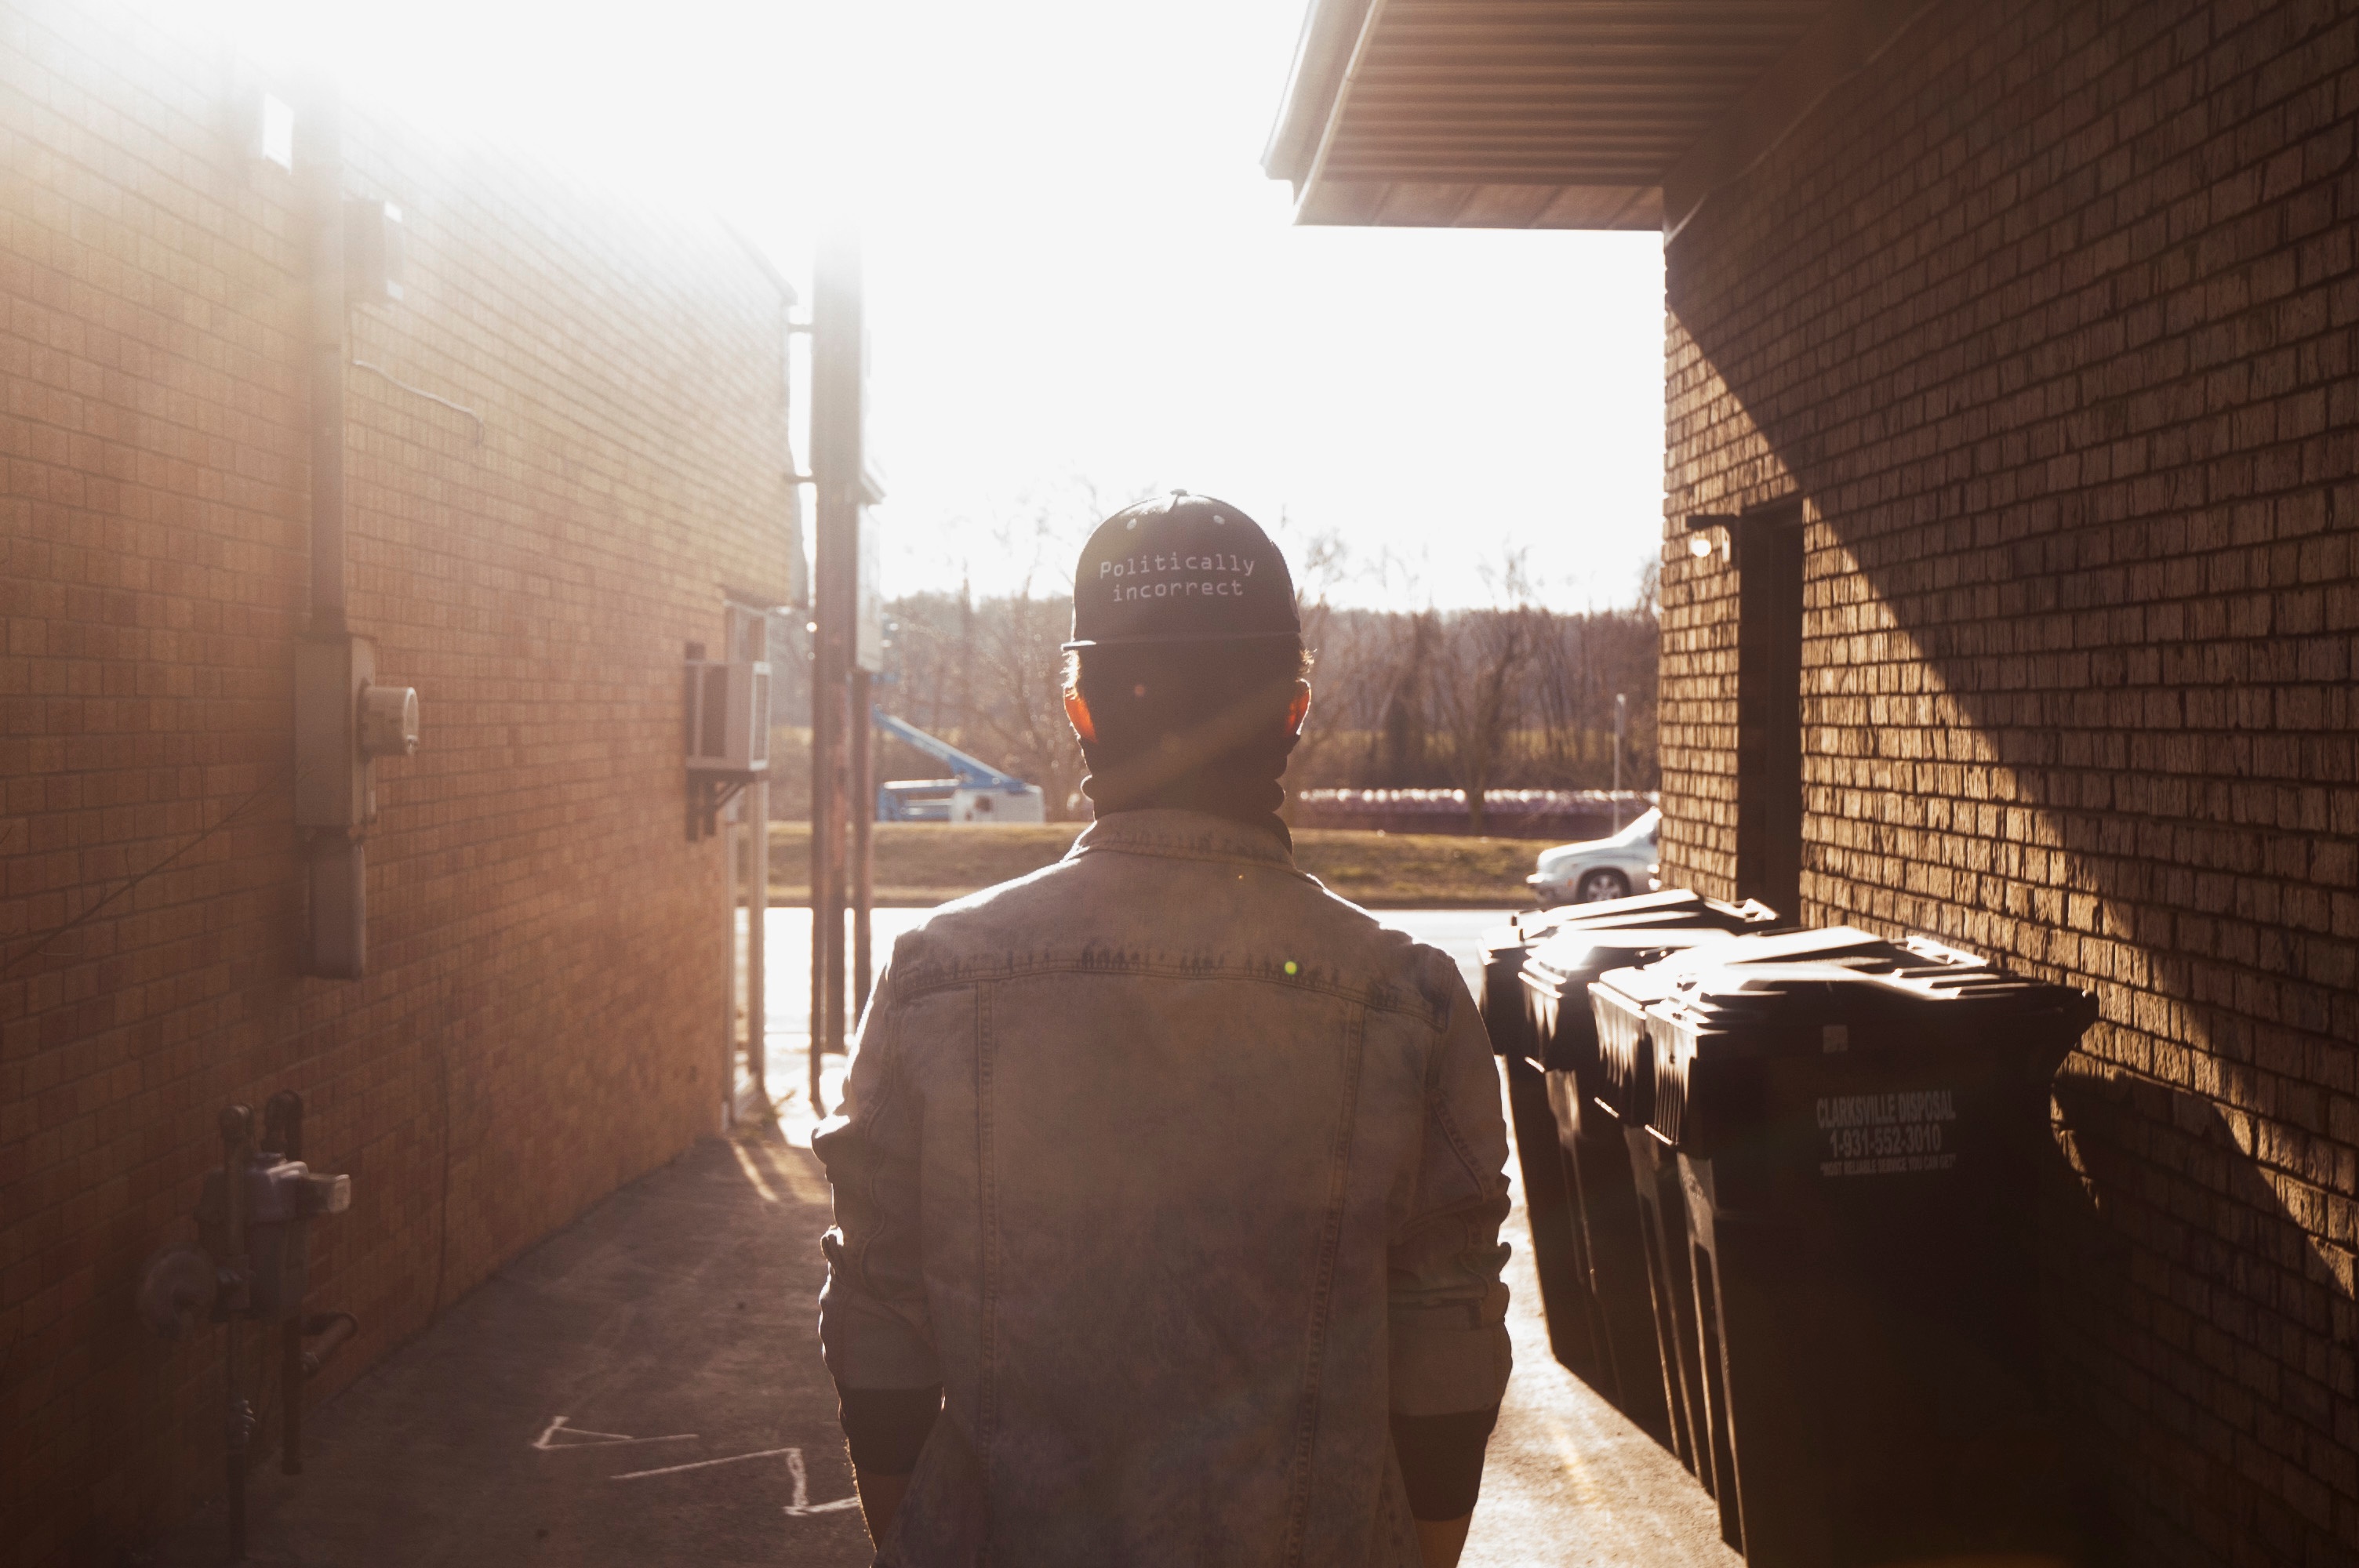
temple, photograph, image